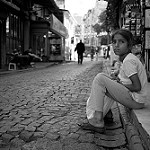
Scene: Outdoor